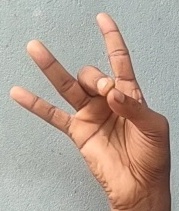
ASL sign: 8